A Flash Flood of Colour

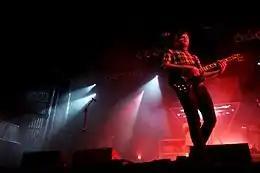
Enter Shikari guitarist Rory Clewlow. Due to their growing global popularity, the band took their live production (pictured behind Clewlow) to North America.

As a "first big test" Enter Shikari introduced songs from "A Flash Flood of Colour" at Soundwave in Australia, and they were pleased by the positive reaction to their new music. When the band was touring at the time of the album's release, they distributed leaflets with interviews answering questions they are not usually asked. On 12 February 2012 they played a subdued, well-attended show at the Bull and Gate, a Kentish Town pub, which was filmed for Scuzz. The show, filmed and edited by Stand Your Ground Media, aired on 31 March at 5 pm. Enter Shikari played three small shows in the UK to celebrate the album's release: 16 January 2012 (its release date) at the Borderline in London, 17 January at the Hippodrome in Kingston and 18 January at the Cockpit in Leeds. The shows were sponsored by HMV, Banquet Records, Jumbo Records and Crash Records; those pre-ordering from these sources received tickets to the shows.